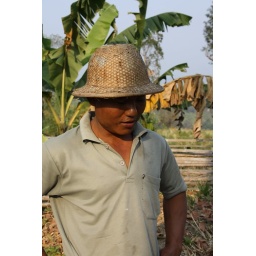
This is Hmangaihzuala. he built the local church and is in charge of our house construction.